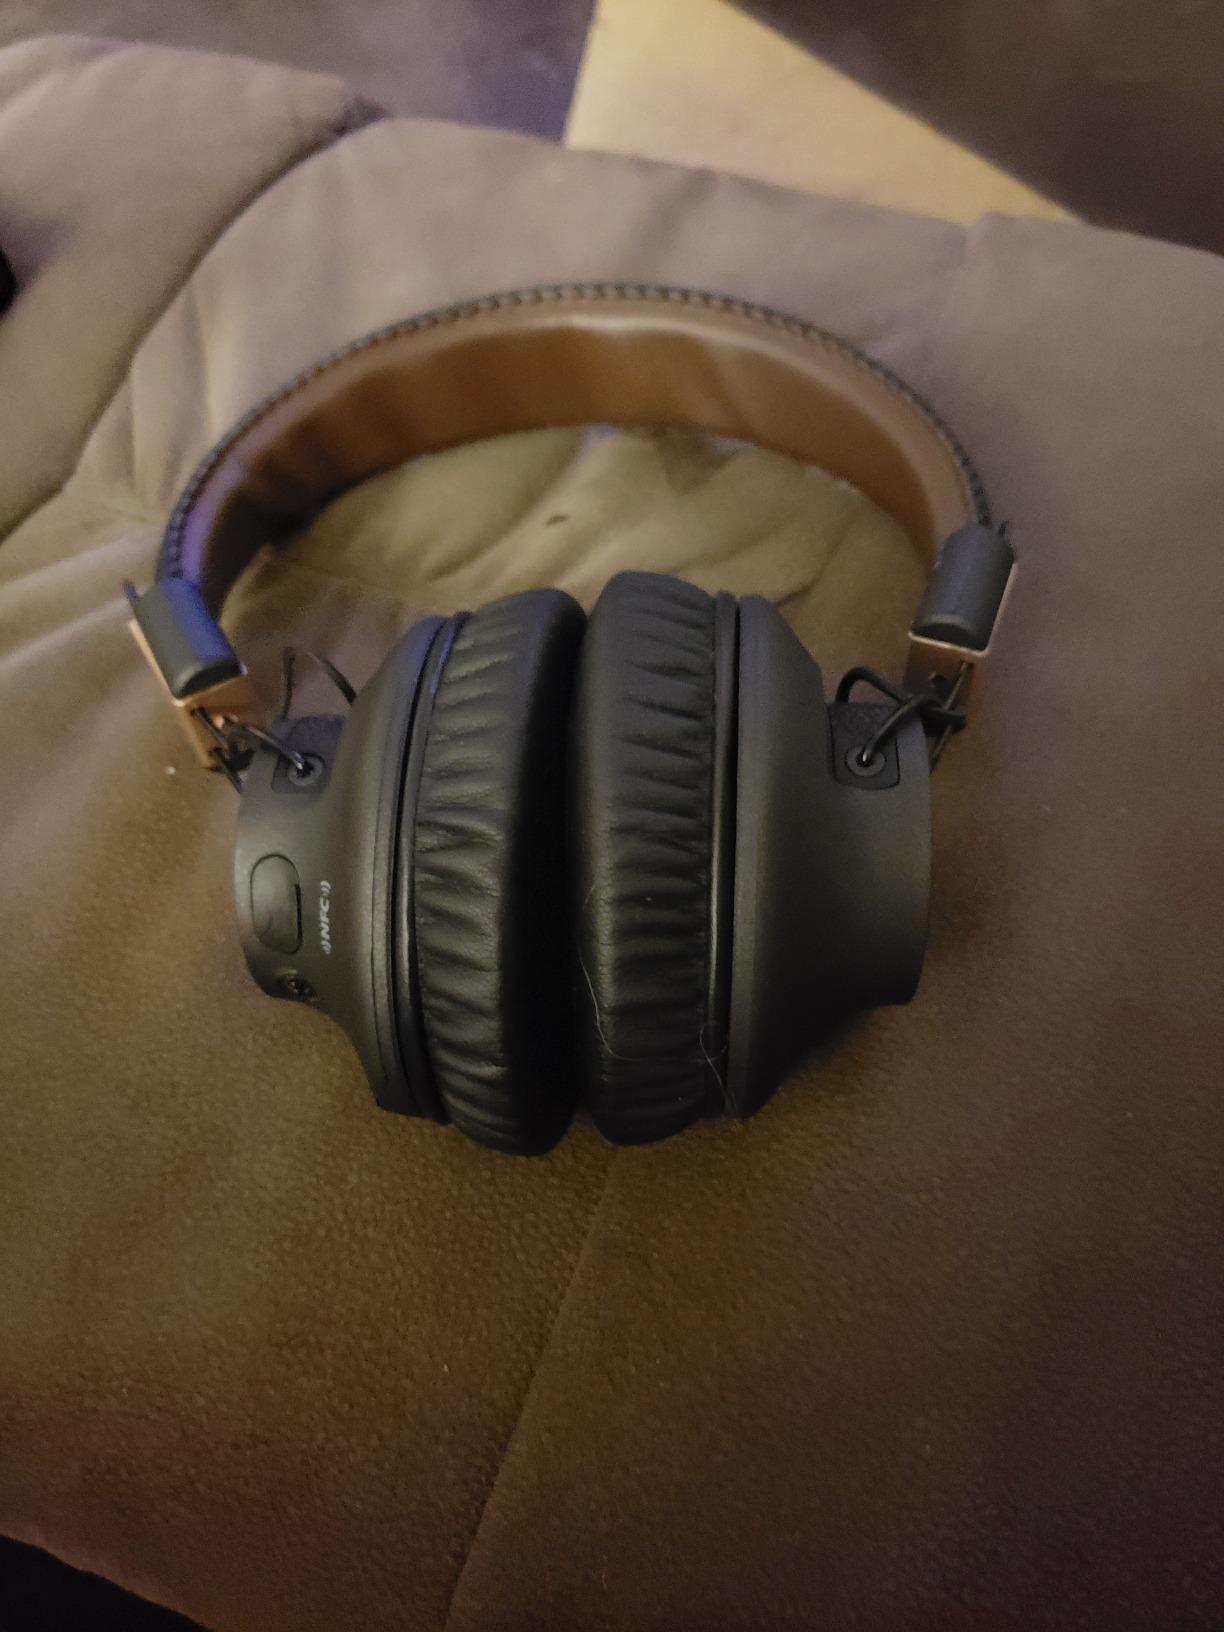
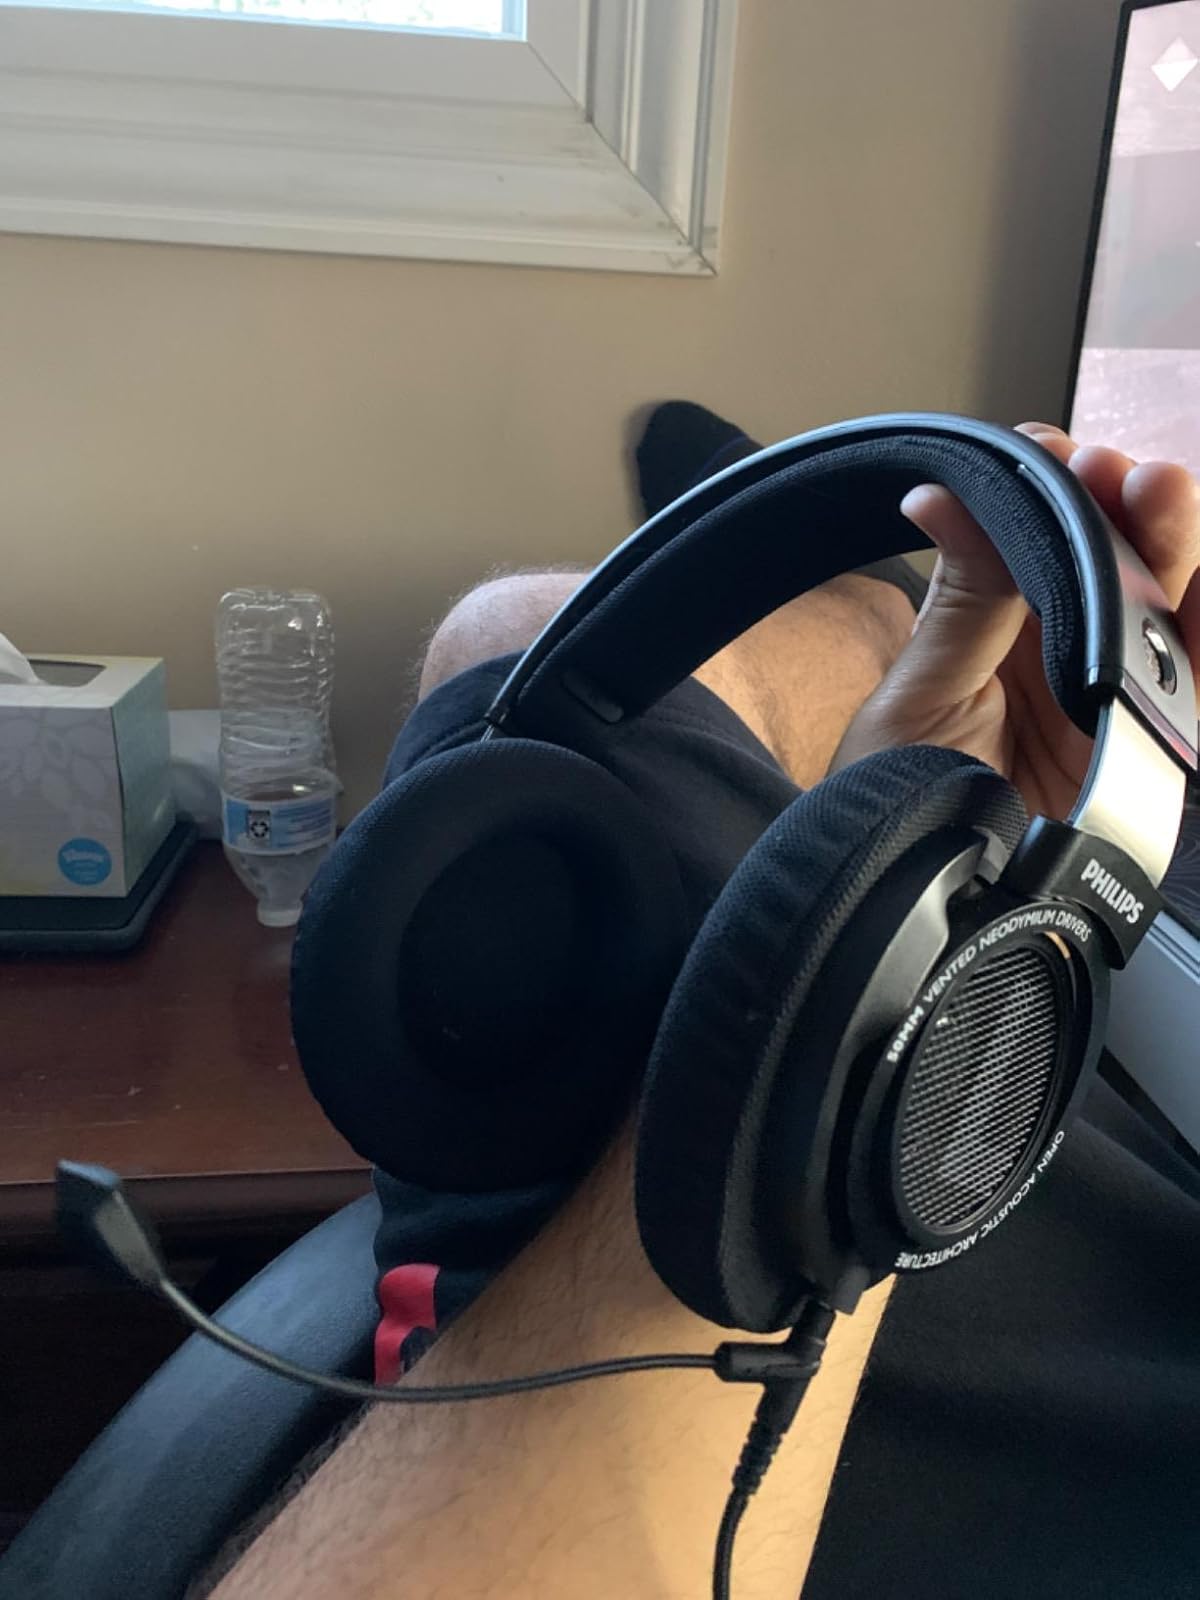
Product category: headphones
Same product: no